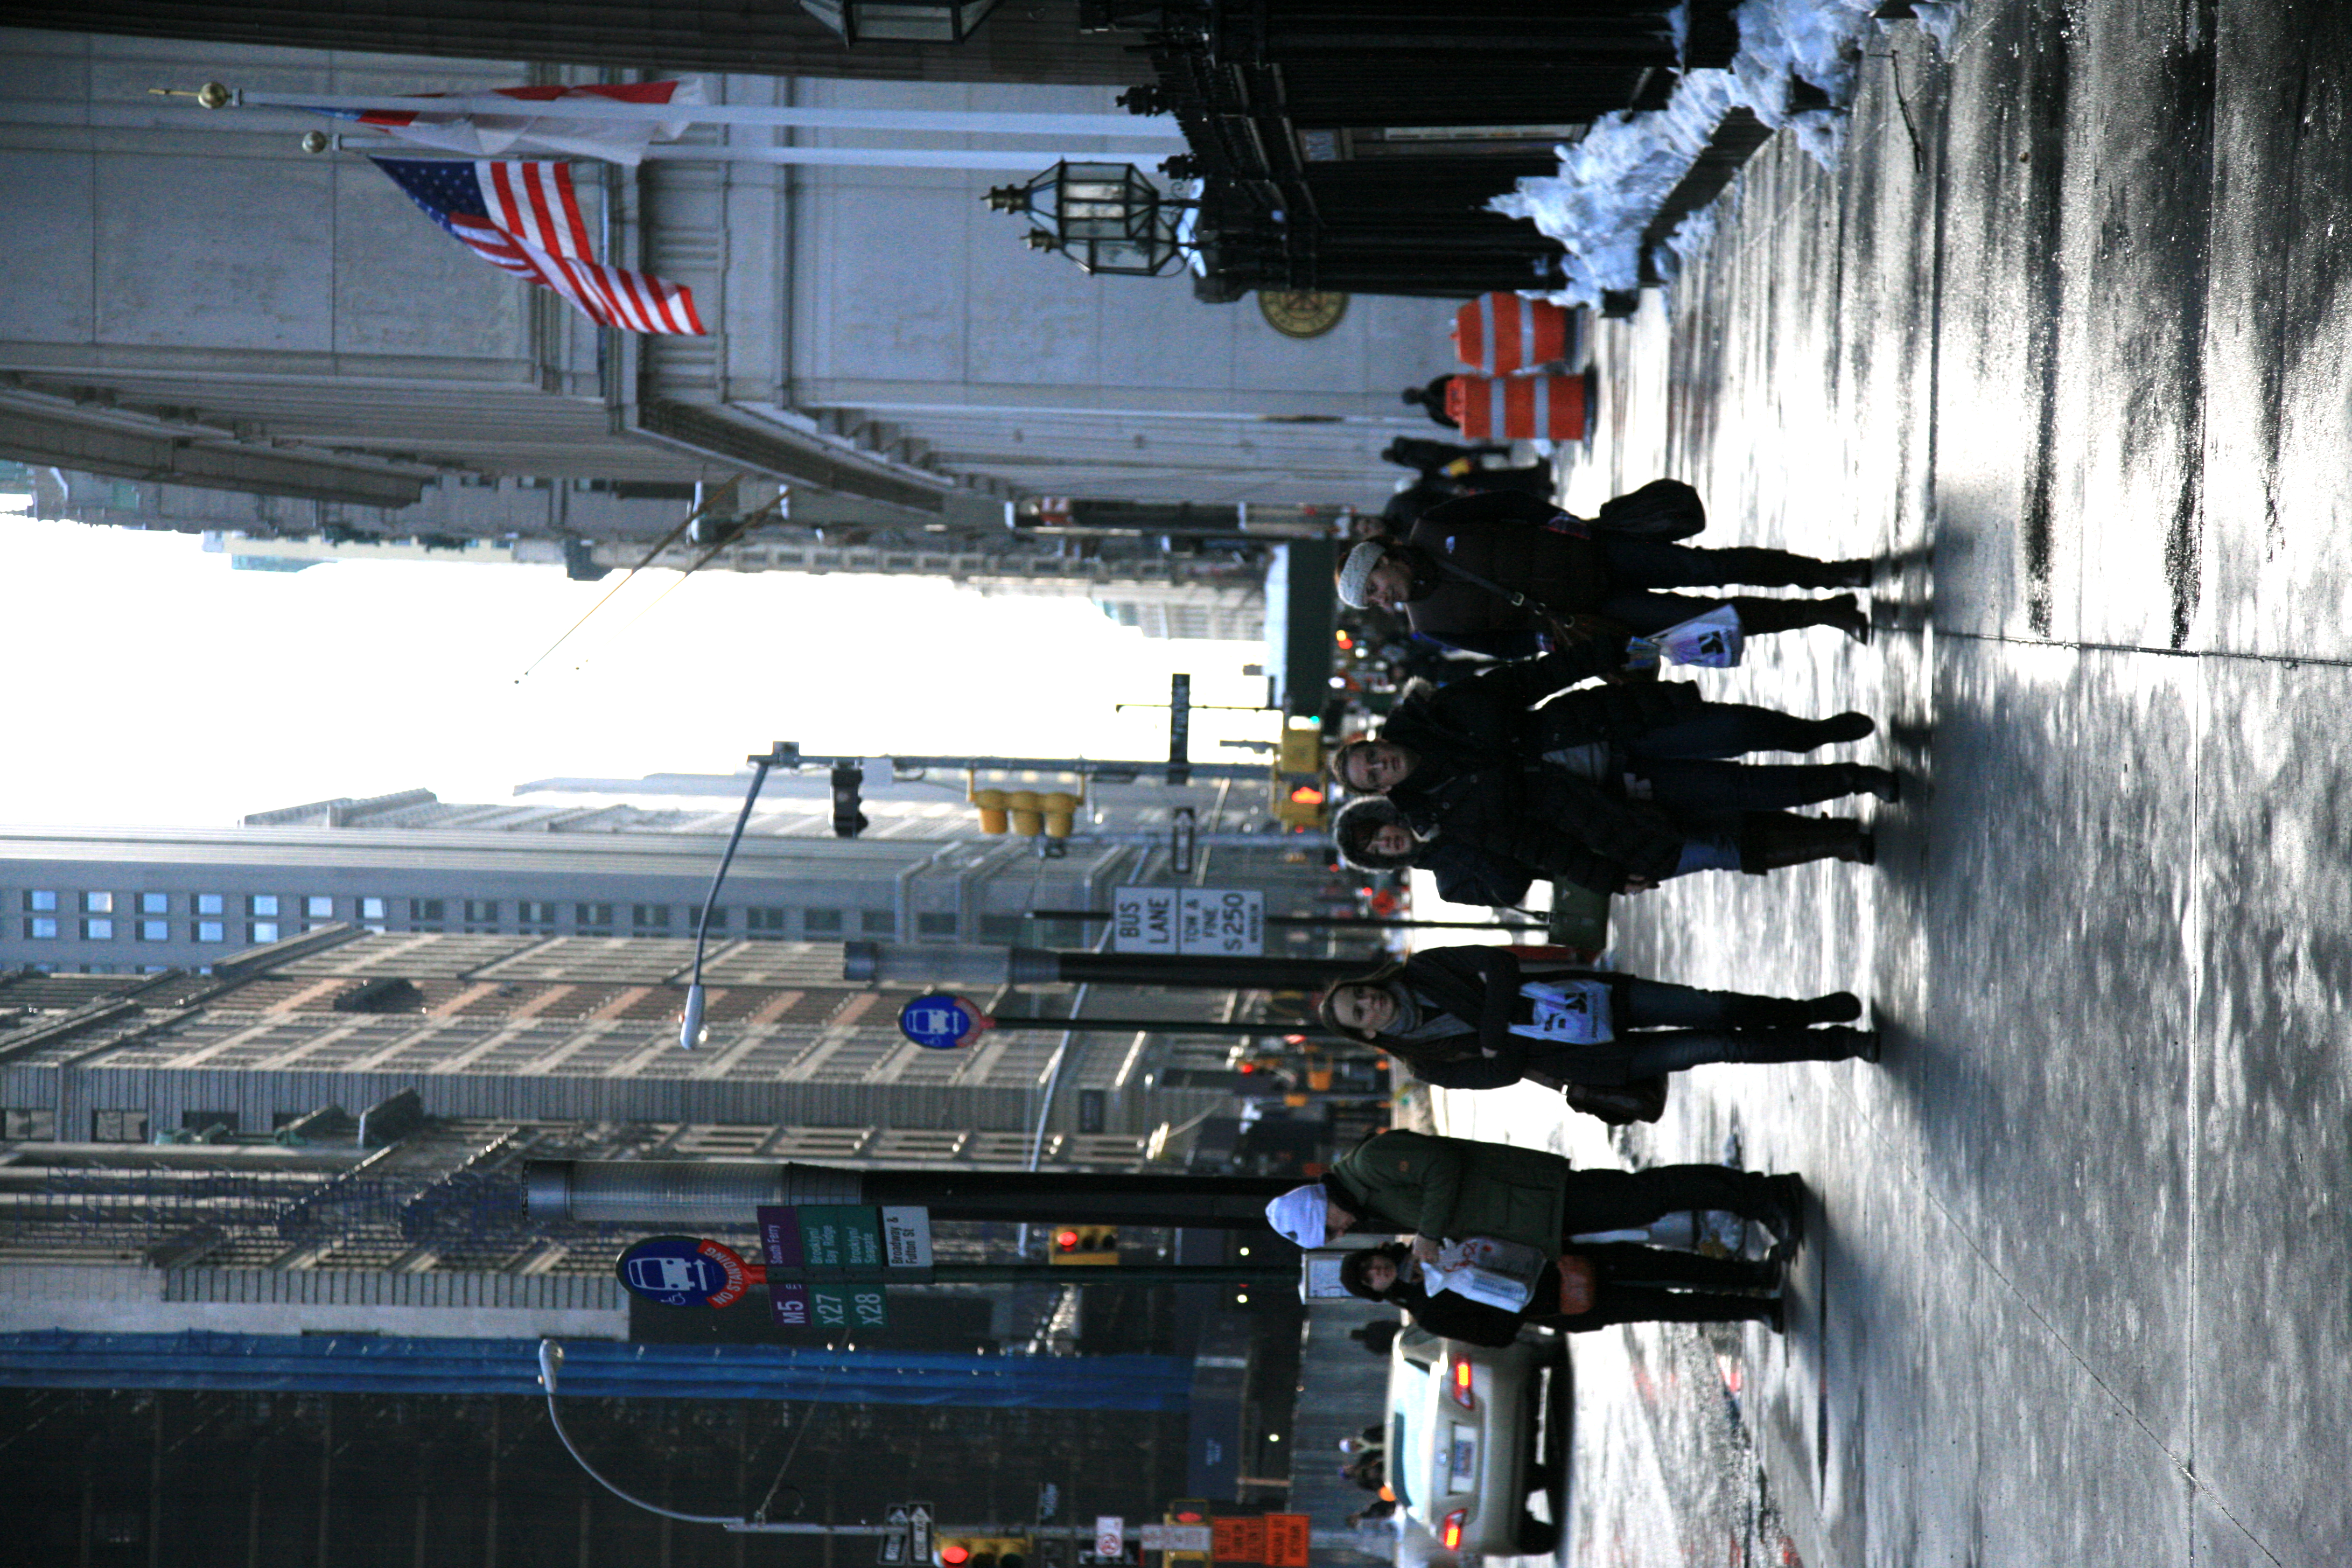
pedestrian, snow, winter, road, street, city, manhattan, crowd, cityscape, downtown, nyc, canon, weather, lane, newyork, infrastructure, newyorkcity, ny, 5d, canon5d, lowermanhattan, broadway, selection, ef24105mmf4lisusm, newyorker, urban area